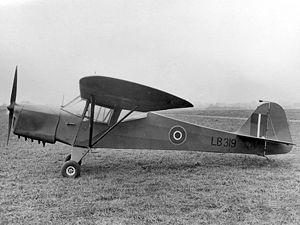
Le Taylorcraft Auster était un avion militaire britannique de liaison et d'observation, conçu et produit par la compagnie Taylorcraft Aeroplanes, Ltd. pendant la Seconde Guerre mondiale.